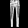
Label: Trouser